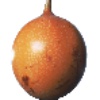
Label: granadilla